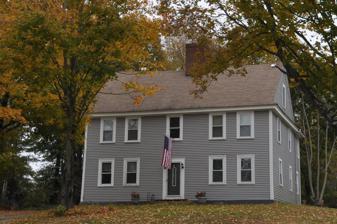
Building: James Leonard House
Country: United States of America
Year built: 1752
Historic house in Massachusetts, United States United States historic place James Leonard House U.S. National Register of Historic Places Show map of Massachusetts Show map of the United States Location Taunton, Massachusetts Coordinates 41°54′51″N 71°6′28″W / 41.91417°N 71.10778°W / 41.91417; -71.10778 Built c. 1752 Architectural style Colonial MPS Taunton MRA NRHP reference No. 84002152 Added to NRHP July 5, 1984 The James Leonard House is a historic house at 3 Warren Street in Taunton, Massachusetts .  It is a 2 + 1 ⁄ 2 -story wood-frame house, five bays wide, with a side-gable roof, large central chimney, and wood shingle siding.  The doors and windows have simple trim, those on the second floor abutting the eave.  The house was built circa 1752 for James Leonard, muster master for Bristol County . during the American Revolutionary War , and descendant of the James Leonard who established the Taunton Iron Works in 1652. The house is characteristic of large farmhouses built in the region during the 18th century, and is one of the oldest on Warren Street. The house was added to the National Register of Historic Places in 1984. See also National Register of Historic Places listings in Taunton, Massachusetts References